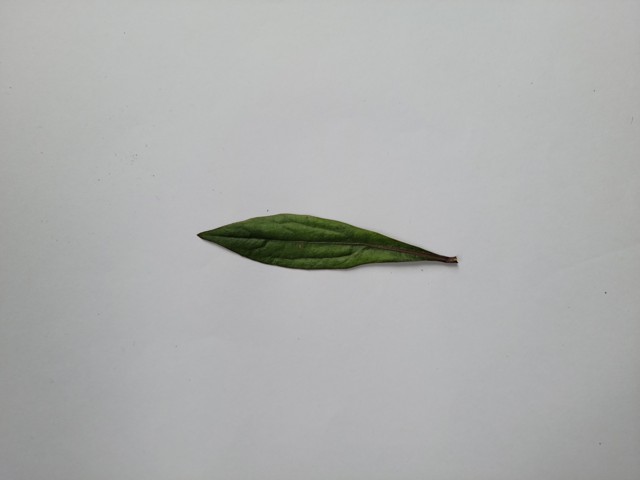
Plant: ayapan